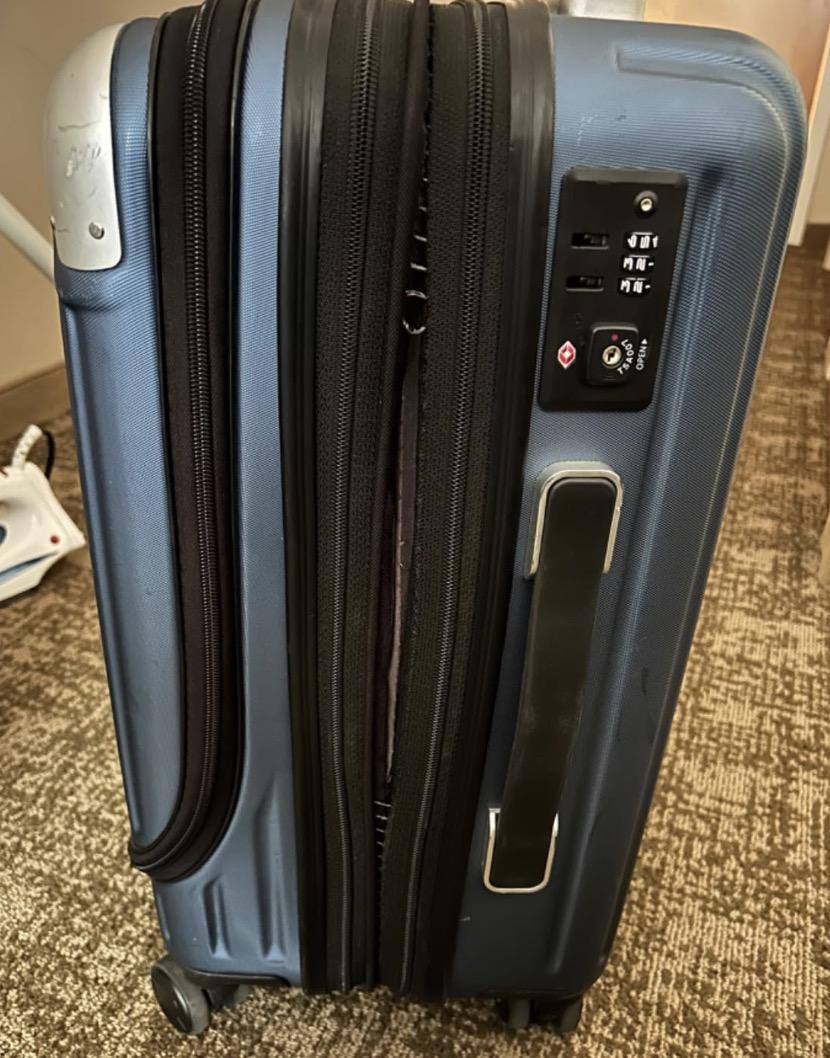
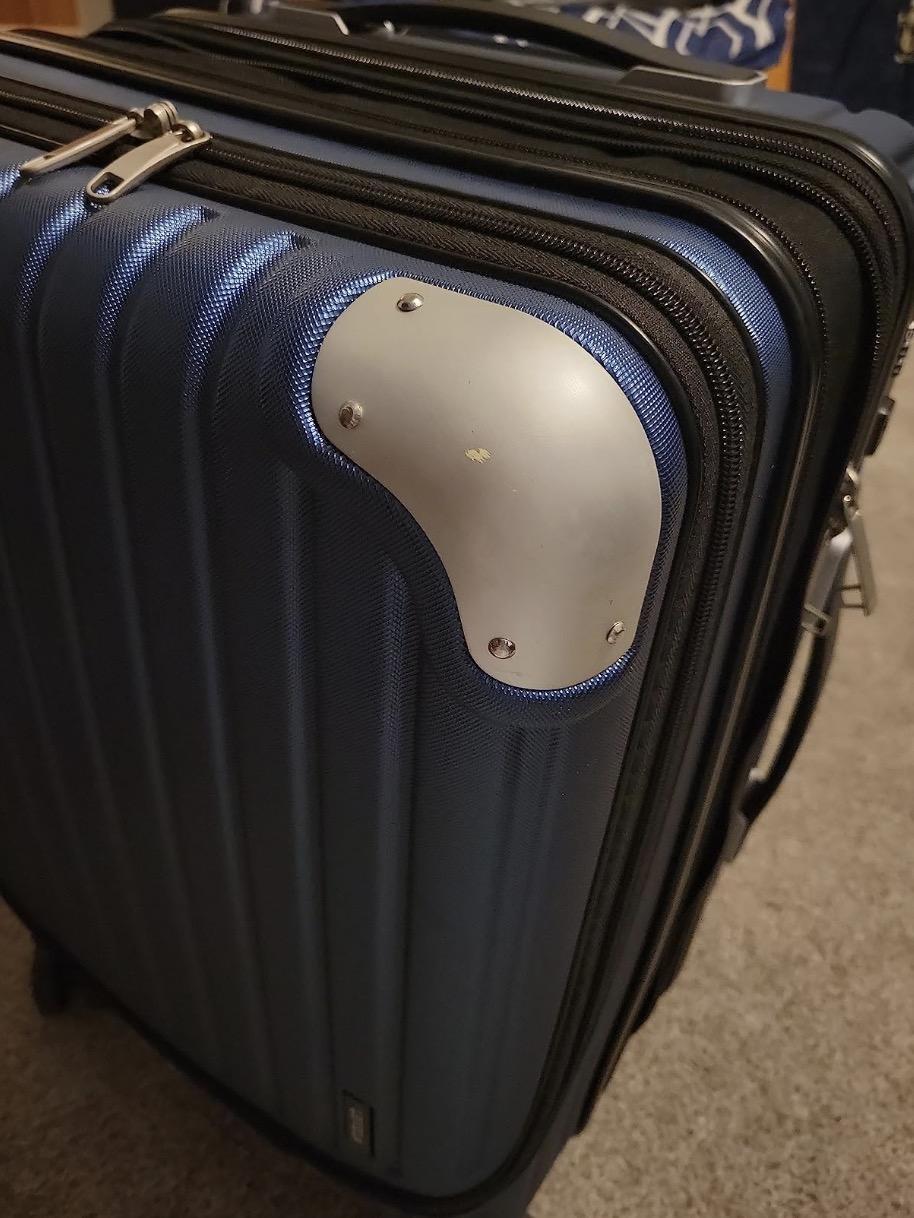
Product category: items_tea
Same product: yes